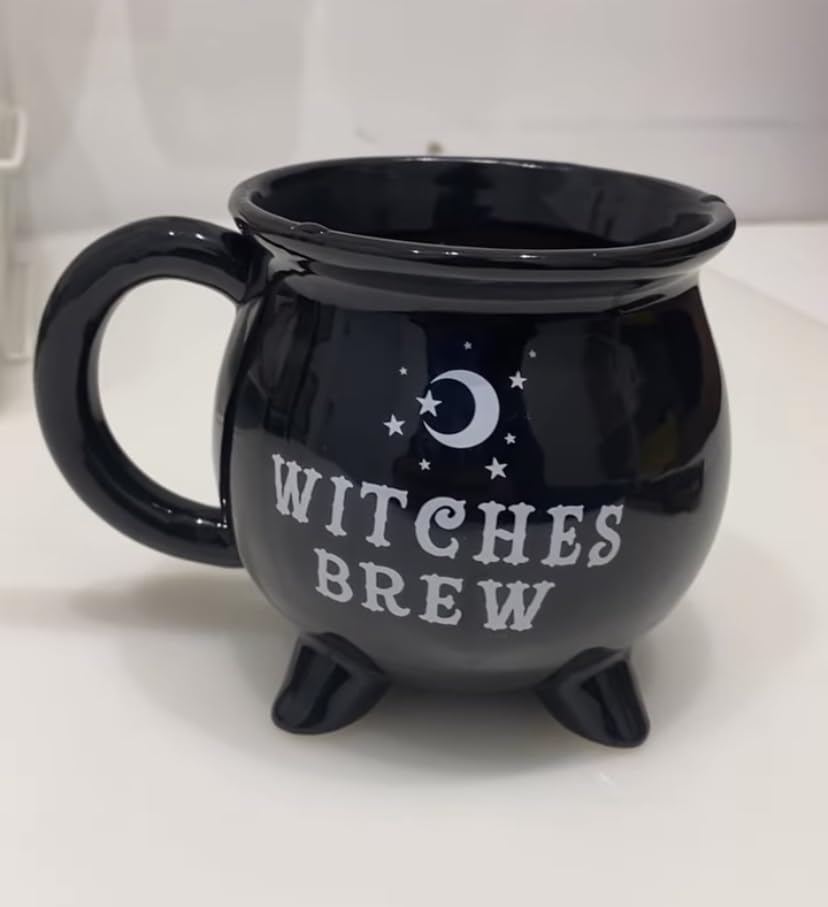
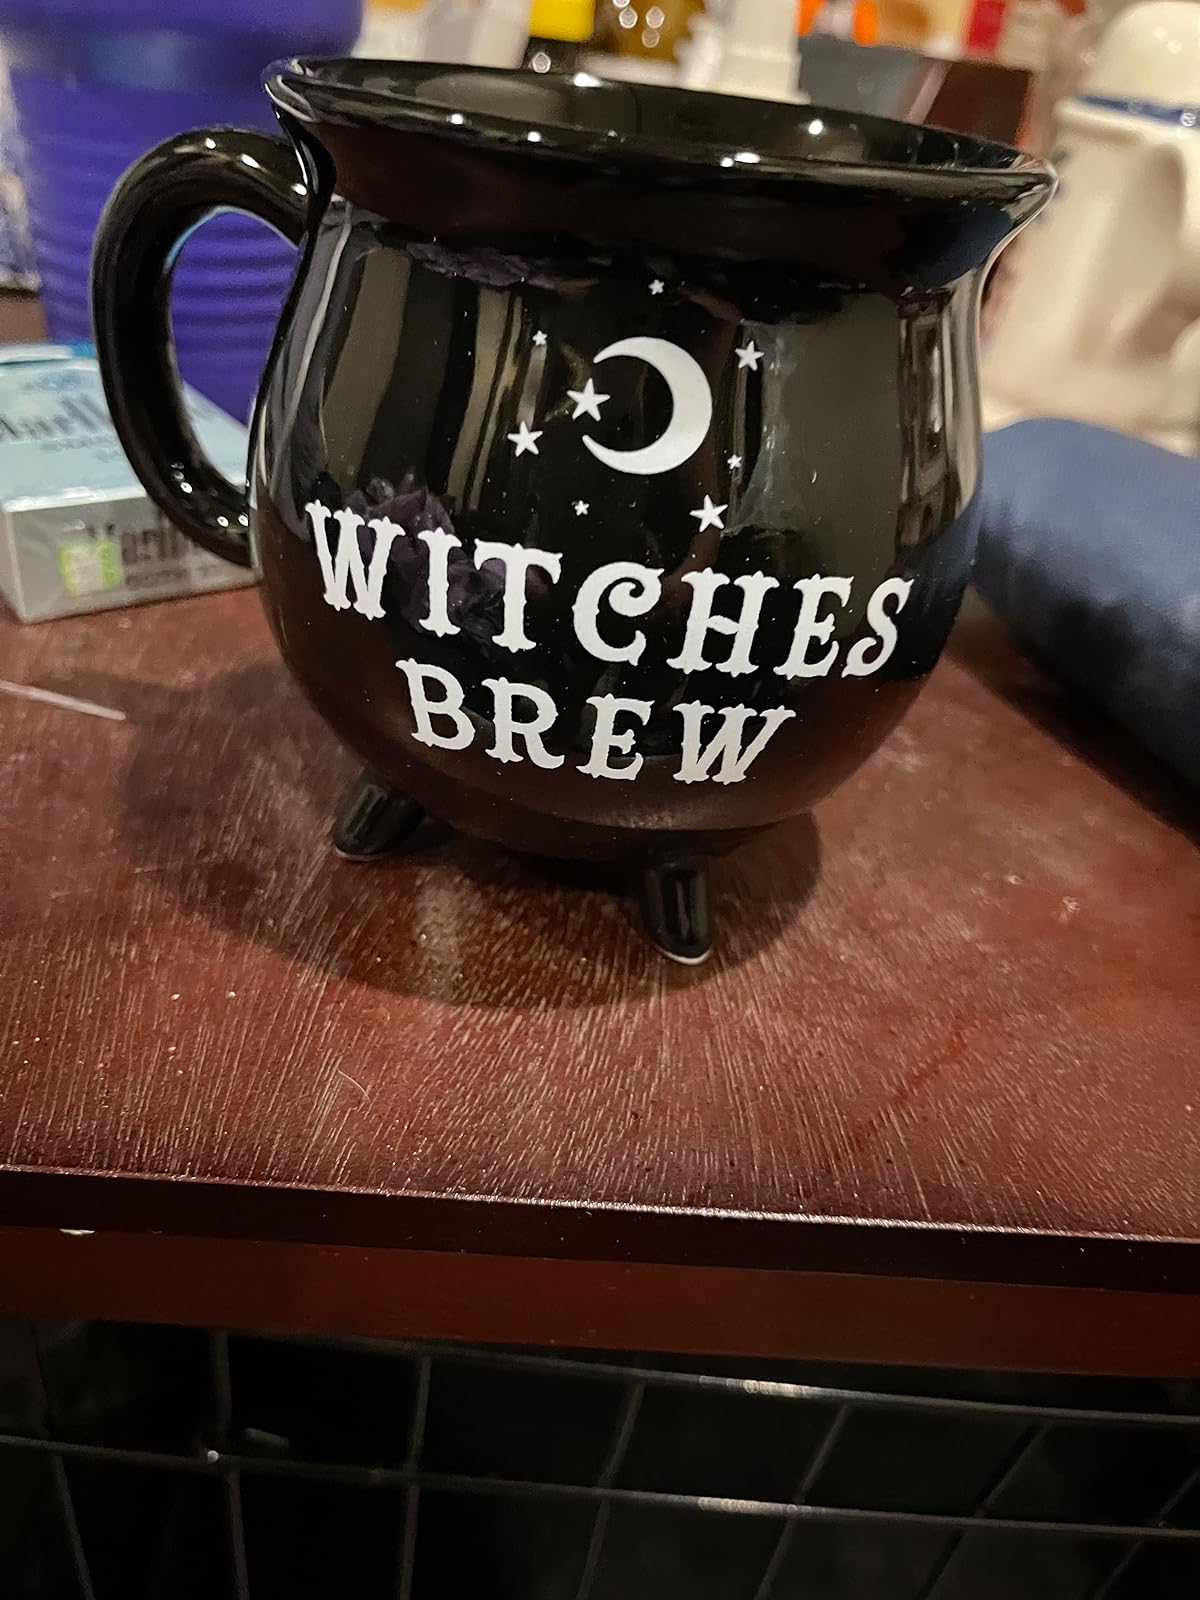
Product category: items_mug
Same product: yes